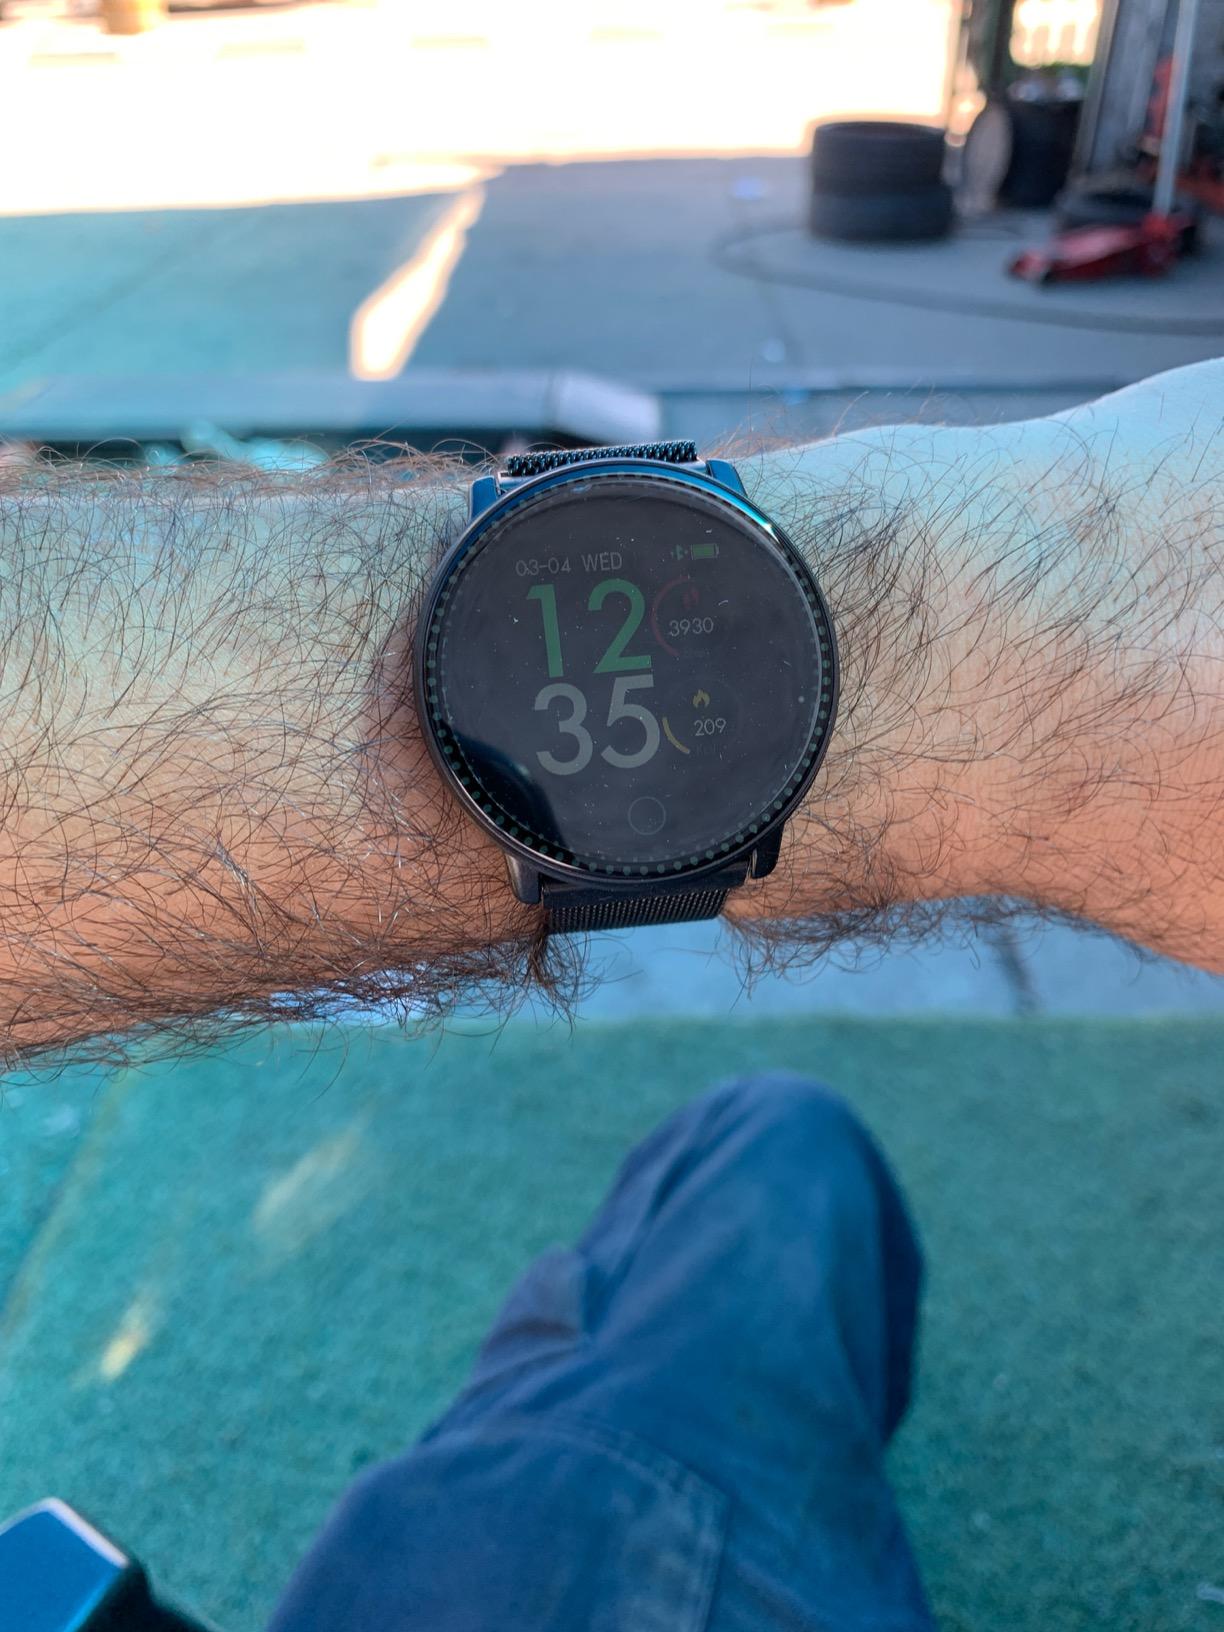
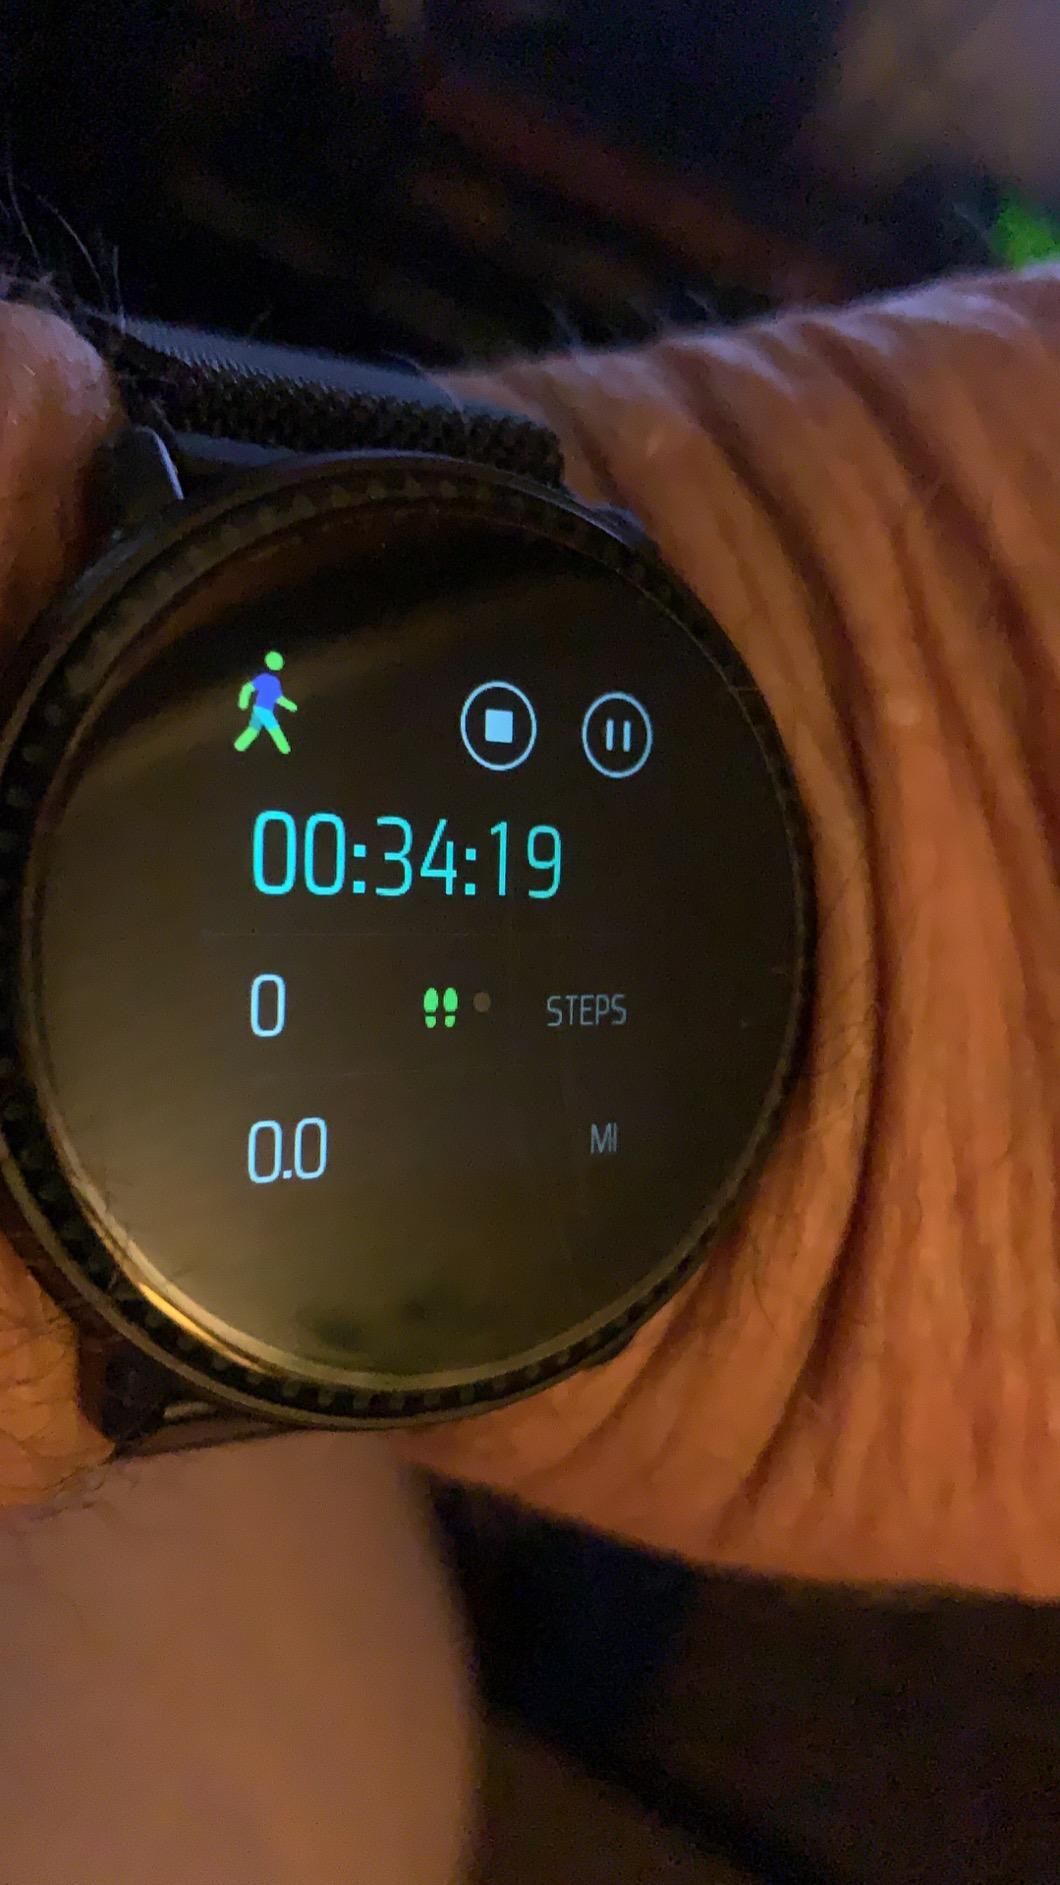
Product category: smartwatch
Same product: yes